Orchestration

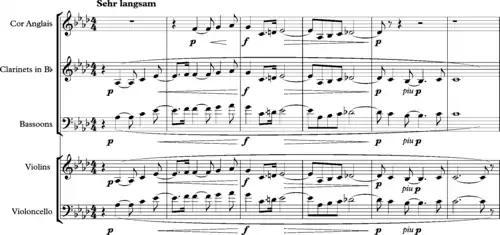
Parsifal Prelude Opening

When the solo piano enters, its right hand plays a variant of the minor version of the theme in a triplet rhythm, with the backing of pizzicato (plucked) strings on the off-beats: